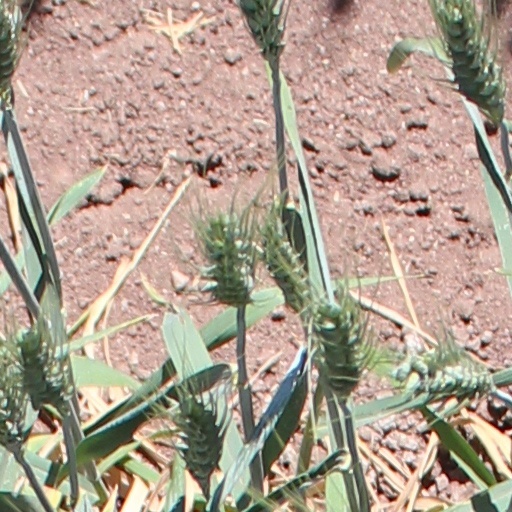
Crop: wheat